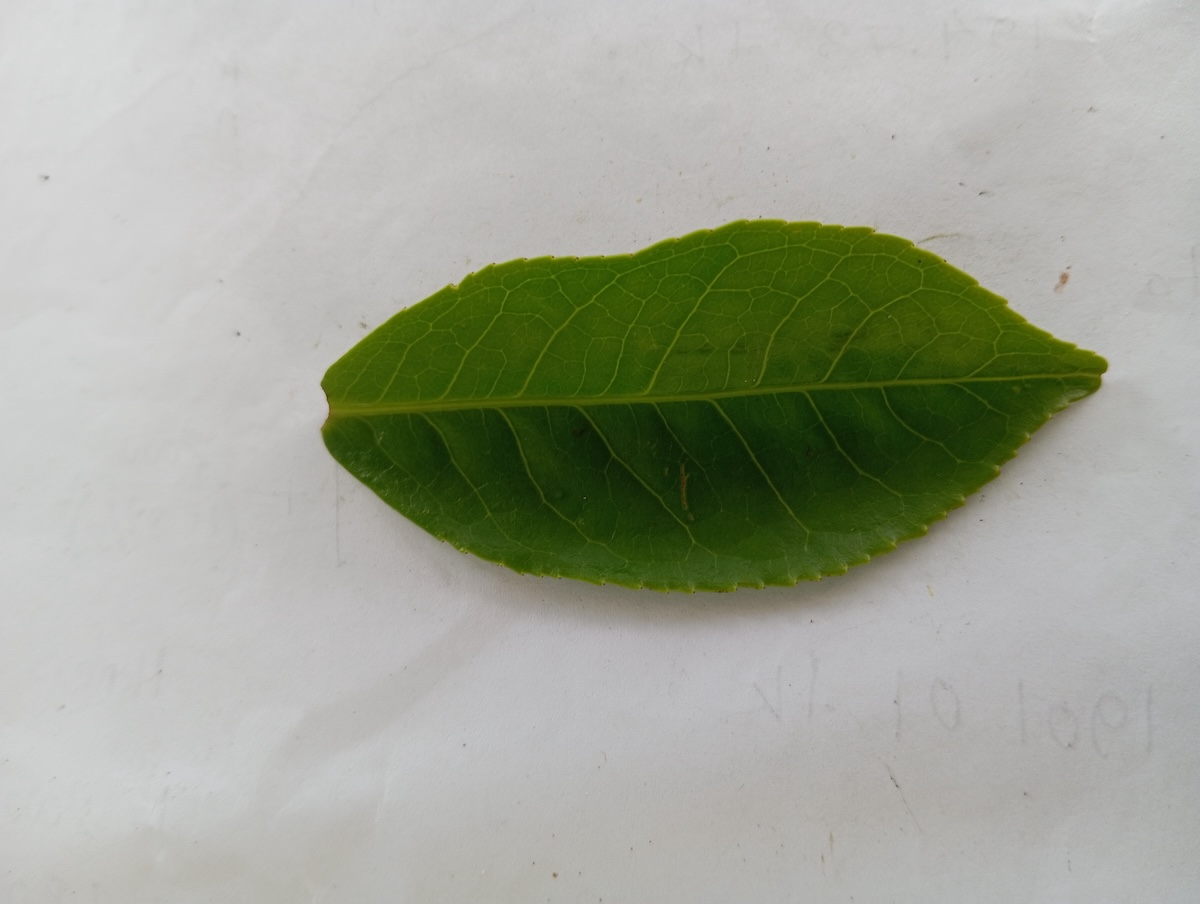
Label: Healthy leaf